APEC Philippines 2015

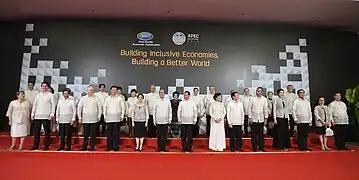
APEC Philippines 2015 delegates attired in barong tagalog

APEC Philippines 2015 was the year-long hosting of the Asia-Pacific Economic Cooperation (APEC) meetings which concluded with the APEC Economic Leaders' Meeting held on 18–19 November 2015 in Pasay, Metro Manila. It was the second time the Philippines hosted the summit, the first being in 1996.